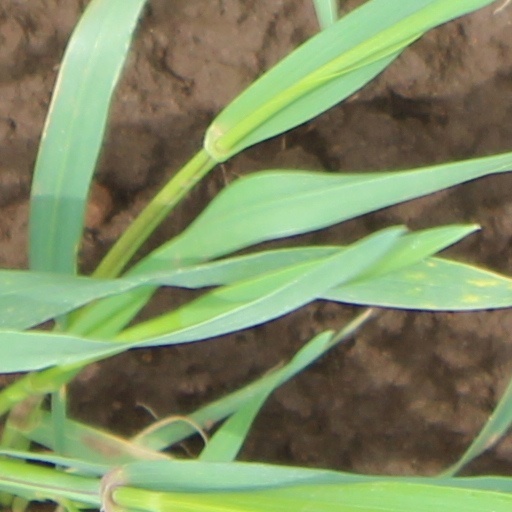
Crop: wheat